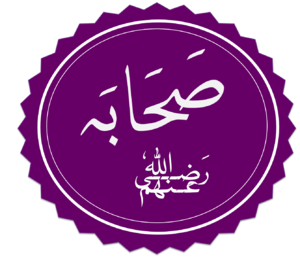
La référence religieuse algérienne est le cadre fondamentaliste et légal de la pratique de la religion de l'Islam en Algérie au sein du Sunnisme sous la tutelle du ministère des Affaires religieuses et des Wakfs.
Dans l'islam, les sahaba désignent les compagnons du prophète de l'islam Mahomet. Ils sont vus par l'ensemble des musulmans comme les premiers à avoir adhéré à la foi prônée par Mahomet et à l'avoir propagée après la mort de celui-ci. De ce fait, les musulmans leur attribuent une haute autorité morale.